Aftab Ahmad Khan

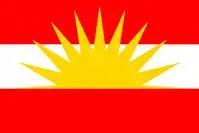
As an ode to Aftab Ahmad Khan for raising the X Corps, the Pakistan Army created an insignia for the Corps which reflected a Rising Sun (Urdu for Aftab) with ten rays extruding from it.

Aftab Ahmad Khan (22 October 192312 July 2011) was a lieutenant general in the Pakistan Army.